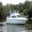
Label: ship